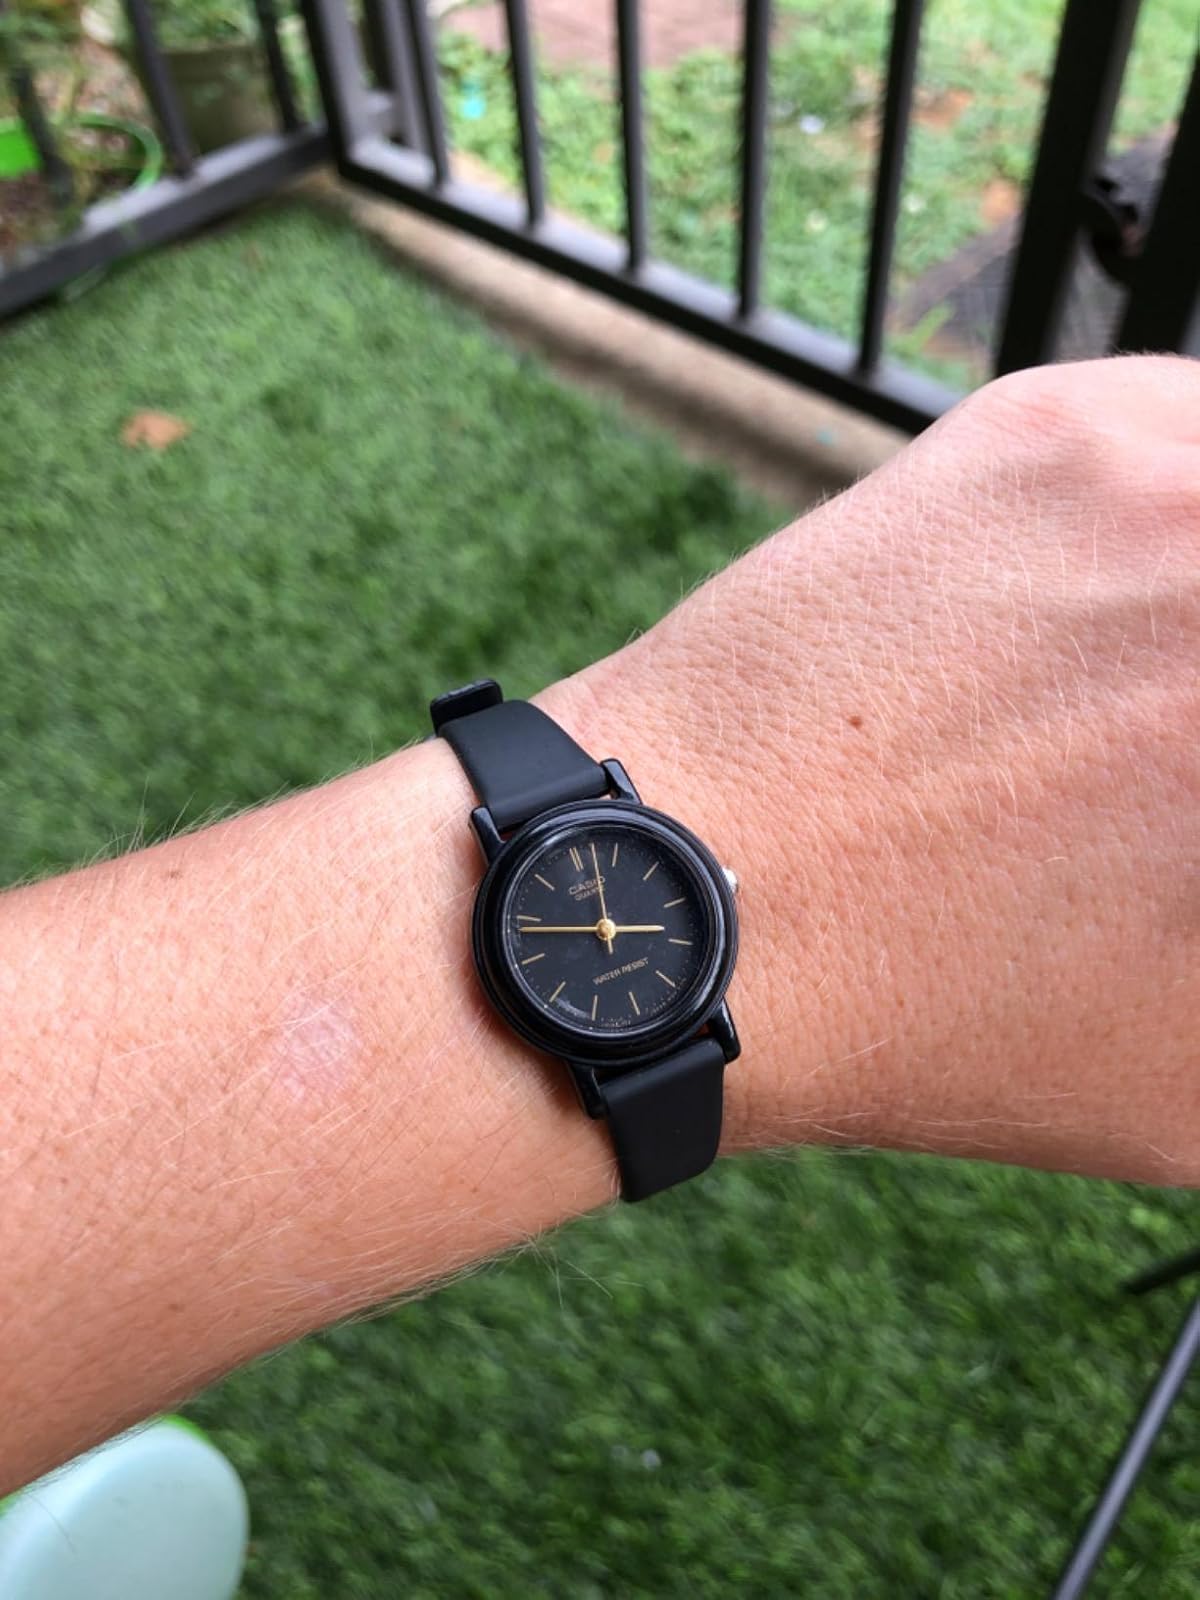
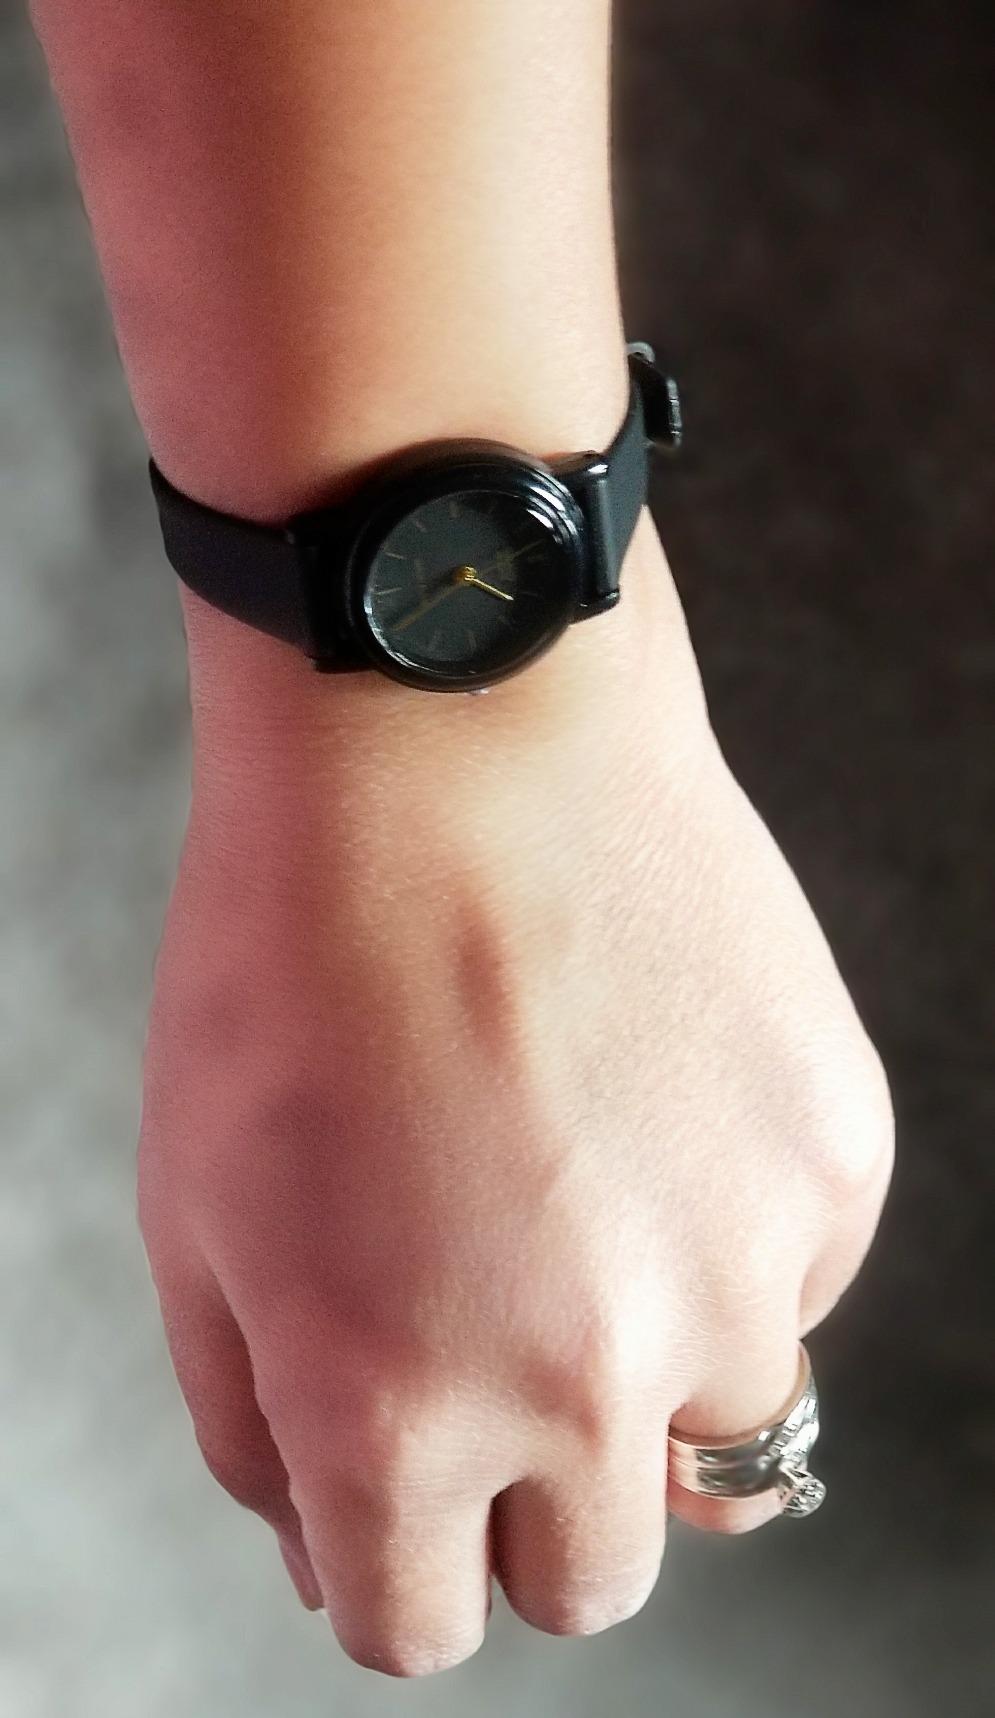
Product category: accessories_watch
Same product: yes